Lee Jun-seok

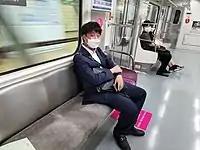
Lee in 2021

Lee had an interview with Park Geun-hye, the head of Grand National Party's emergency response committee, who visited 'Edushare' in November 2011 for 2 hours. He was introduced as a venture entrepreneur in his 20s who graduated from Harvard University on 29 December. Then, Lee was recruited to the emergency response committee of the Grand National Party.